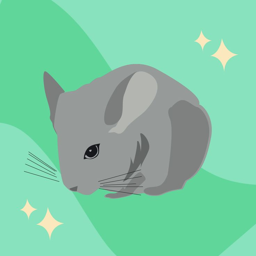
here 's what dreaming about a chinchilla means .